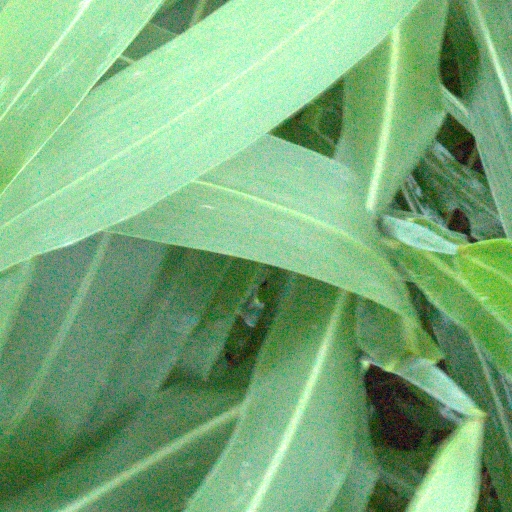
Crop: sorghum